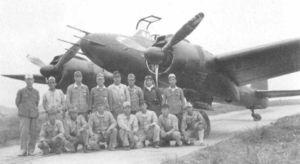
Le Nakajima J1N1 est un avion de chasse bimoteur japonais de la Seconde Guerre mondiale. D'abord conçu comme un chasseur à long rayon d'action, il deviendra ensuite un appareil de reconnaissance, puis – et surtout – un chasseur de nuit efficace.
L’histoire du radar est une branche de l'histoire de l'électronique qui devient un des fondements de la stratégie militaire du XXᵉ siècle. L’idée de repérer un objet à distance, la télédétection, a commencé au début de ce siècle quand Christian Hülsmeyer applique les lois de l’électromagnétisme de Maxwell et utilise les ondes électromagnétiques découvertes par Hertz dans un précurseur du radar, le « Telemobiloskop ». Les années 1920 et 1930 verront plusieurs découvertes en électronique rendant possible le développement d’un système opérationnel, juste à temps pour la Seconde Guerre mondiale. Le radar a joué un rôle crucial dans le conflit, et a probablement eu une contribution plus importante pour la victoire des Alliés que la bombe atomique.